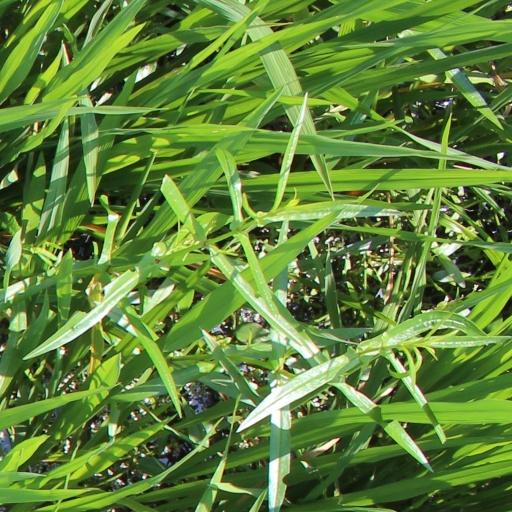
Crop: rice